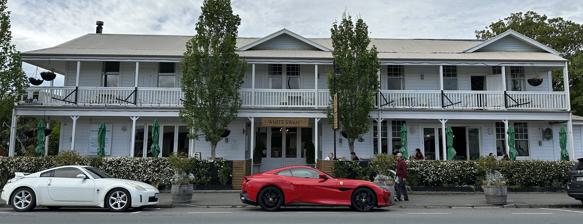
Building: The White Swan Hotel, Greytown
Country: New Zealand
Year built: 1905
Hotel in Greytown, New Zealand The White Swan Hotel General information Architectural style Victorian Address 109 Main Street, Greytown Coordinates 41°04′51″S 175°27′36″E / 41.0808°S 175.4601°E / -41.0808; 175.4601 Year(s) built 1905 Relocated December 2002 Website thewhiteswanhotel .co .nz The White Swan Hotel is a Victorian-style hotel building in Greytown , in the Wairarapa region of New Zealand. The building was originally constructed in 1905 as a railways administration block in Woburn , Lower Hutt . A new site for the building was purchased in 2001 on Main Street, Greytown. The intention was to provide accommodation at the higher end of the market, and attract weekend visitors from Wellington . The former railways building was cut into six sections for transport over the Remutaka Hill road. During the transport of one of the sections in December 2002, the transport trailer was knocked off balance by a particularly strong gust of wind. Both lanes of the Remutaka Hill road were closed for more than four hours, and a crane had to be brought in to rescue the load. The renovated building was opened as The White Swan Hotel in October 2003, and included a restaurant, bar and seven themed rooms on the upper floor. Additional accommodation was built at the rear of the hotel, providing another five rooms. The name of the hotel is linked with the story of the rescue of the passengers and crew of the SS White Swan, a steamer that struck a rock off the Wairarapa coast south of Castlepoint , on 29 June 1862. The vessel was carrying 65 passengers and crew, including members of parliament and national documents for the inaugural meeting of parliament in Wellington. No lives were lost, but the vessel was wrecked. The property was sold to investors in 2013, and the original leaseholder put the lease up for sale in 2014. The property owners took over the lease in 2015. The lease was again listed for sale in 2019, and new proprietors took over in December 2019. In December 2022, the hotel was recognised in the Wairarapa Business Awards, winning the Vibrant Award, and the overall Supreme Award. References